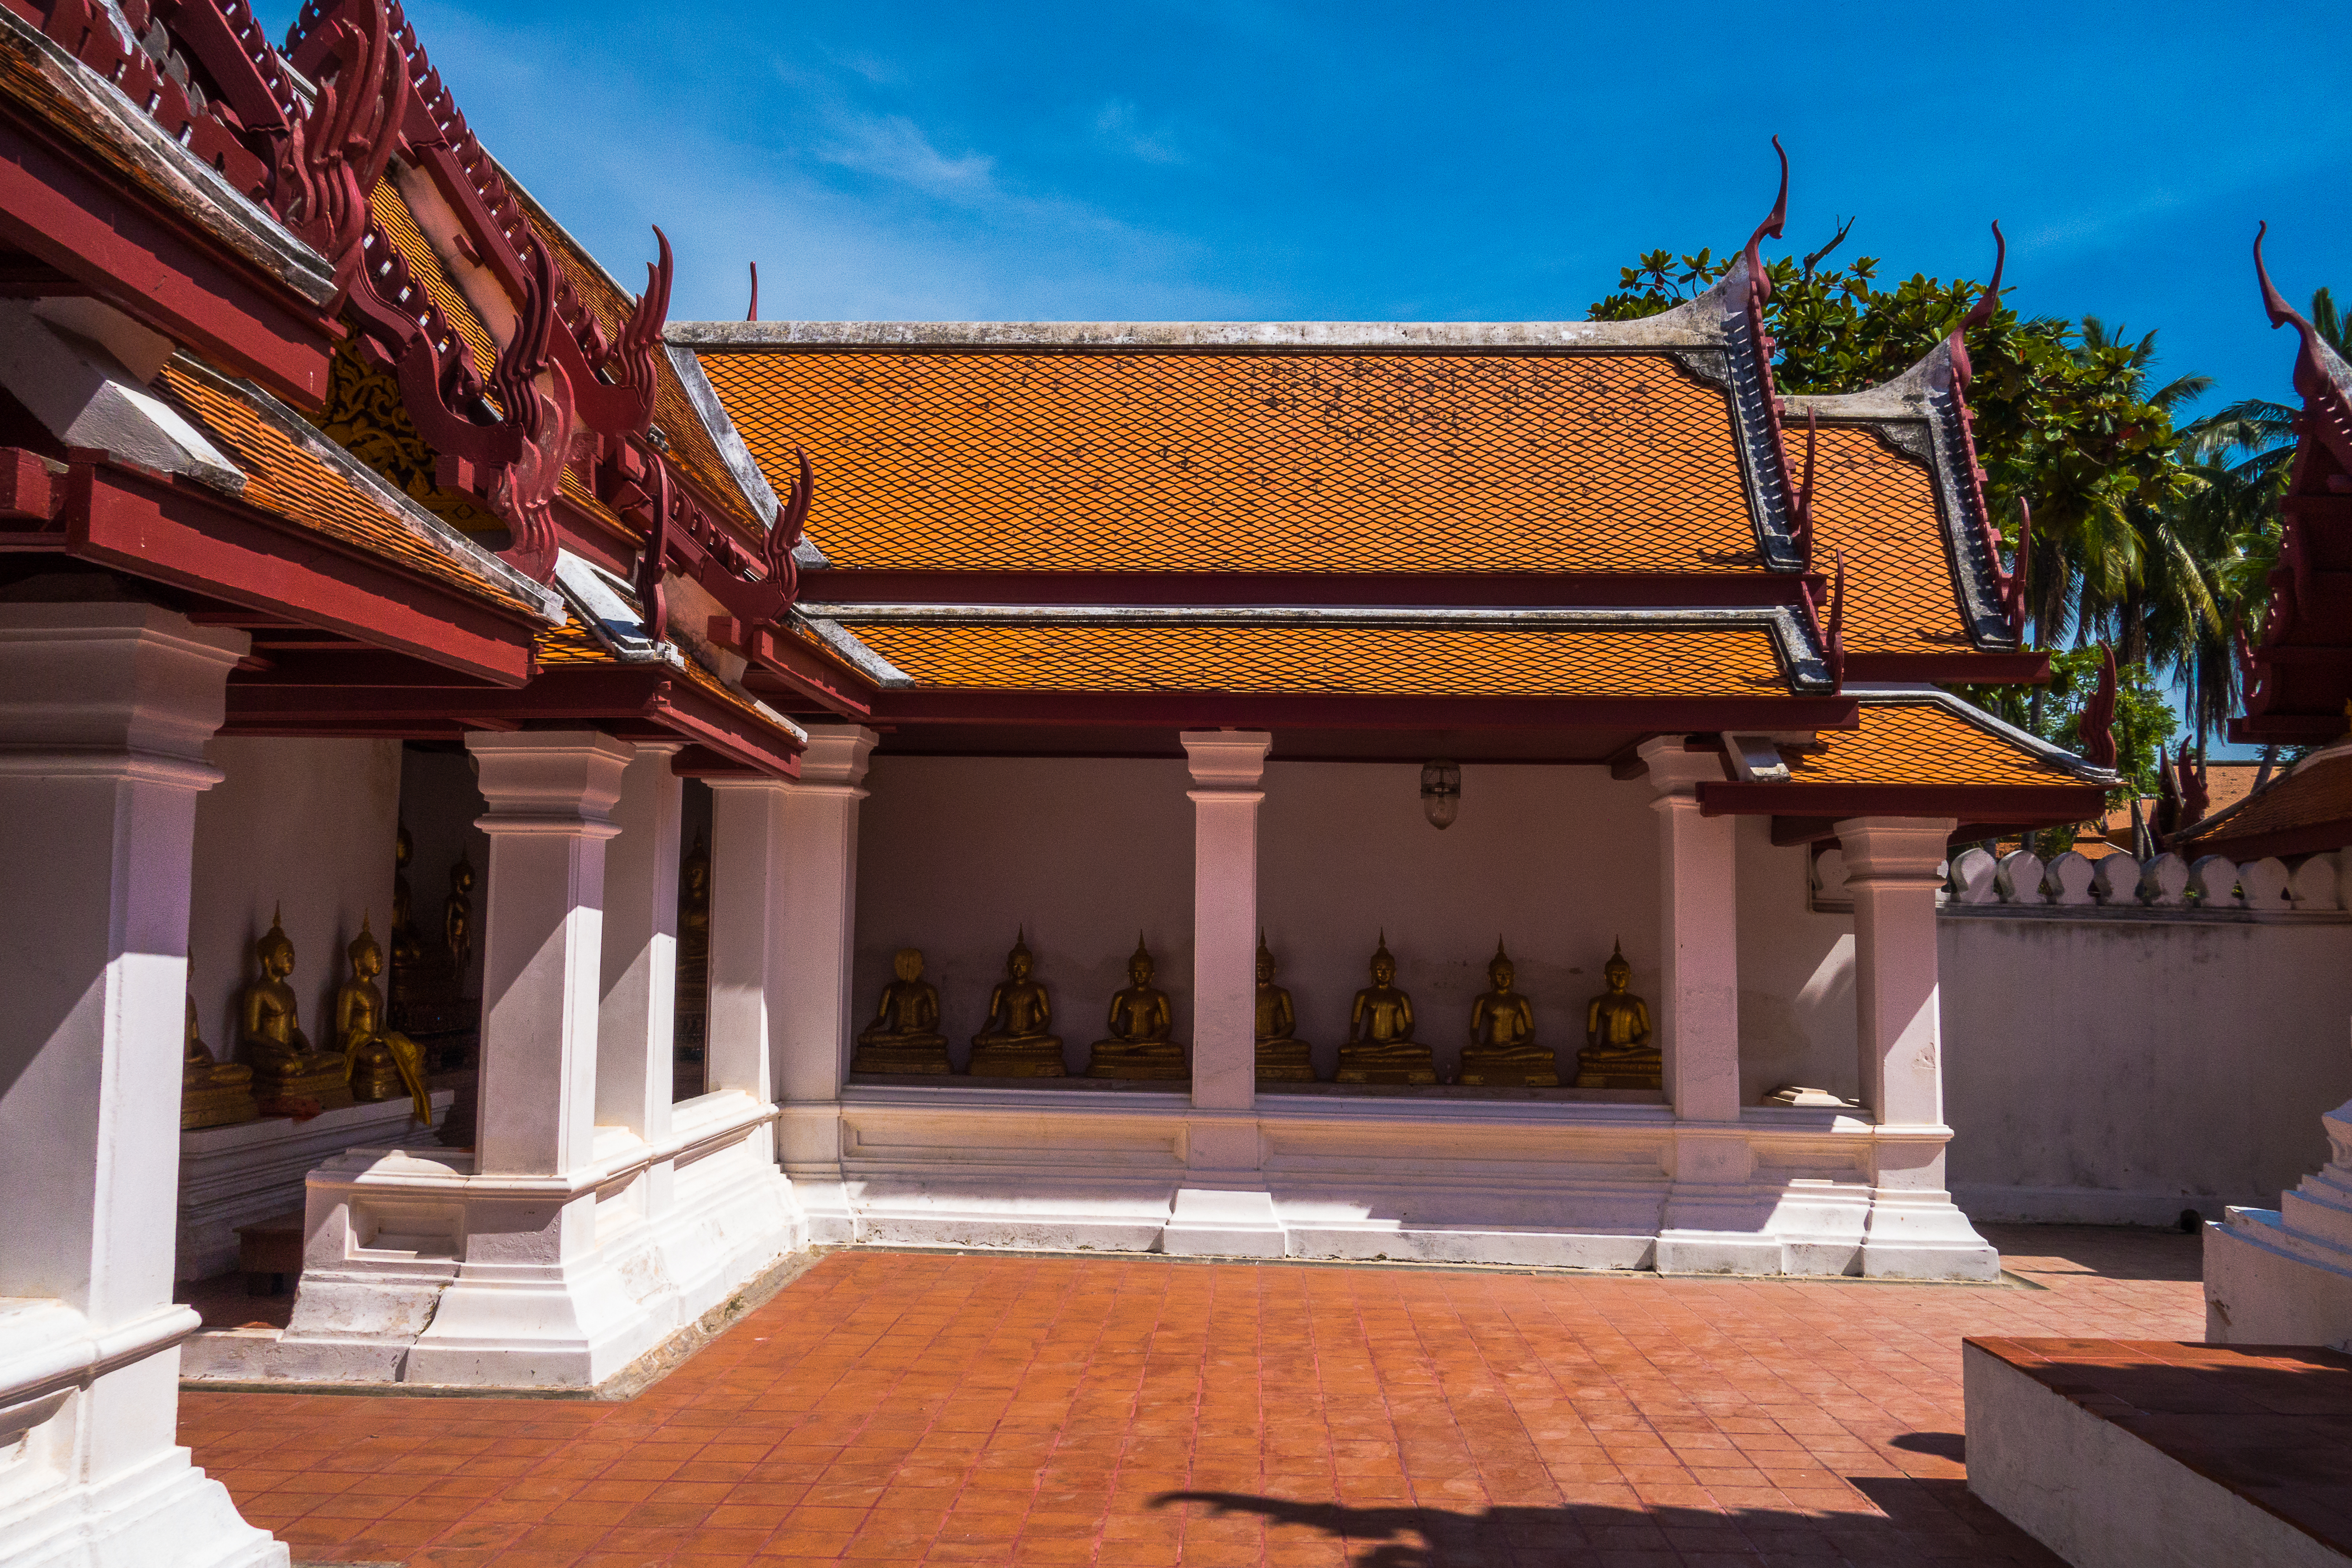
Thai architecture, thai culture, temples, traditions, sky, building, cloud, chinese architecture, architecture, shade, facade, leisure, landmark, morning, real estate, roof, temple, tree, wood, japanese architecture, plant, place of worship, landscape, historic site, town, home, ancient history, house, tourist attraction, holy places, tourism, monastery, cottage, estate, window, shrine, courtyard, column, hacienda